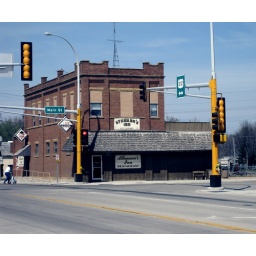
One of the remaining old buildings in Bird Island, Minnesota right on highway 212. A good place to eat!